Chuck season 5

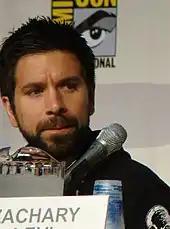
Morgan Grimes, who is portrayed by Joshua Gomez "(pictured)", had new importance as the human Intersect in this season.

Series stars Zachary Levi, Yvonne Strahovski, and Adam Baldwin all expressed an interest to reprise their roles of former Special Agents Charles "Chuck" and Sarah Bartowski, and Colonel John Casey, and an interview with Ryan McPartlin about the future of the series suggested he would also return as Dr. Devon "Captain Awesome" Woodcomb. Chris Fedak later confirmed that Joshua Gomez would reprise his role of Morgan Grimes. The big-box store Buy More, which Chuck purchased in the fourth-season finale, is also featured in the fifth season, with Mark Christopher Lawrence, Scott Krinsky, and Vik Sahay reprising their roles as Michael "Big Mike" Tucker, Jeffrey "Jeff" Barnes, and Lester Patel, respectively. It was confirmed at the 2011 San Diego Comic-Con that Sarah Lancaster would also reprise her role as Dr. Eleanor "Ellie" Bartowski Woodcomb.